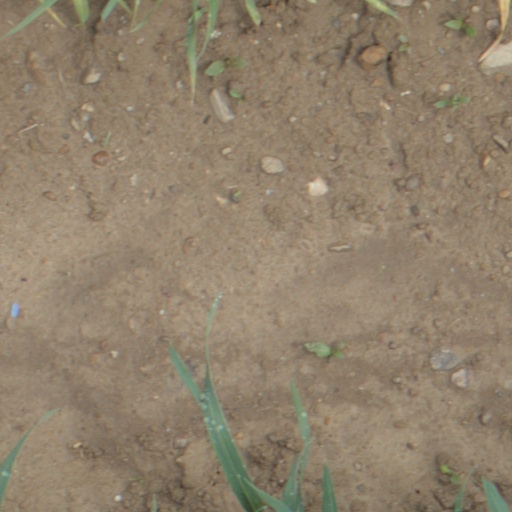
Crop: wheat